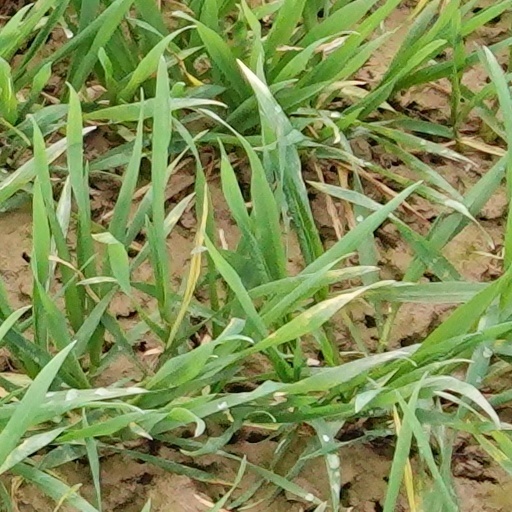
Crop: wheat